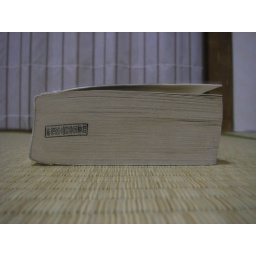
shinjuku-ku public library samle book - kafka on the shore by murakami haruki - bottom. ownership stamp displayed here.